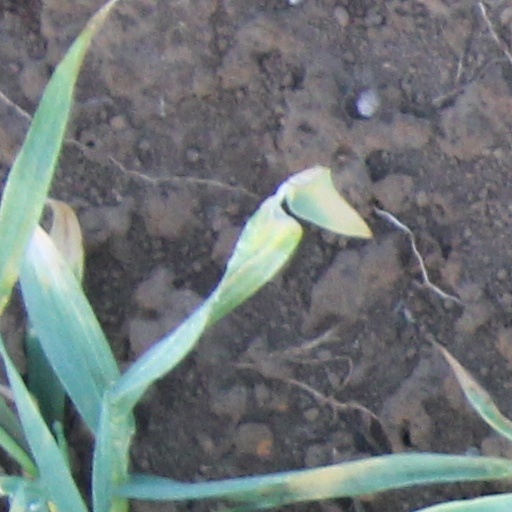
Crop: wheat